Luis Fley

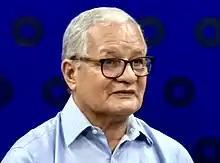
Fley in 2020

Luis Adan Fley Gonzales (born March 1951, Matagalpa) is a 2021 candidate for President of Nicaragua. He was also known as "Comandate Jhonson."